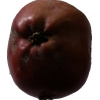
Label: Apple 18